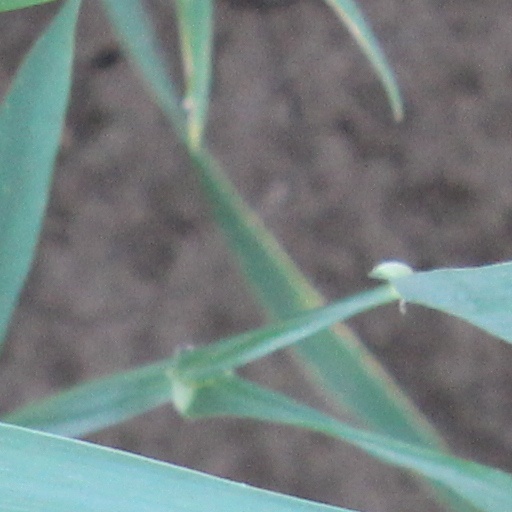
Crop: wheat